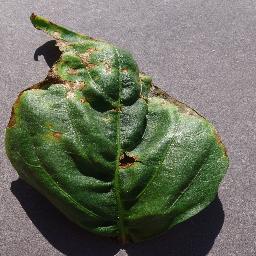
Label: Pepper,_bell___Bacterial_spot